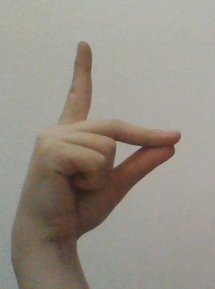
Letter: ta